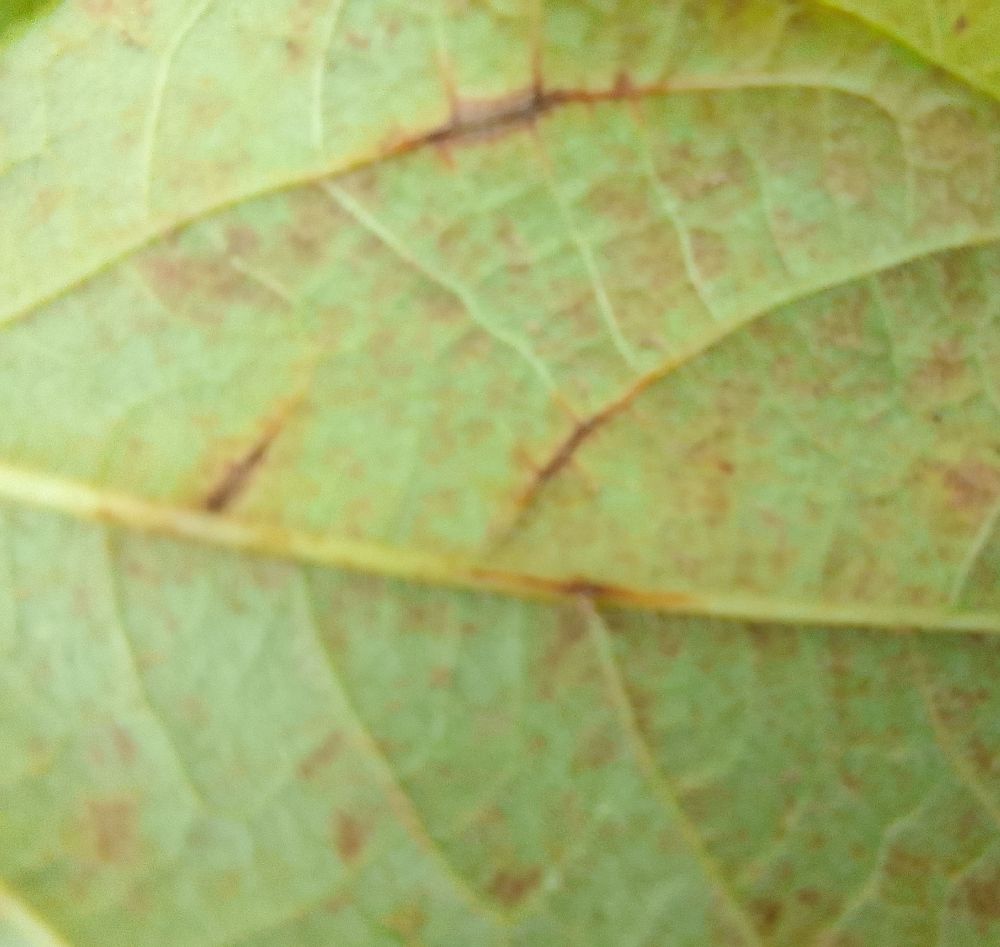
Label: anthracnose